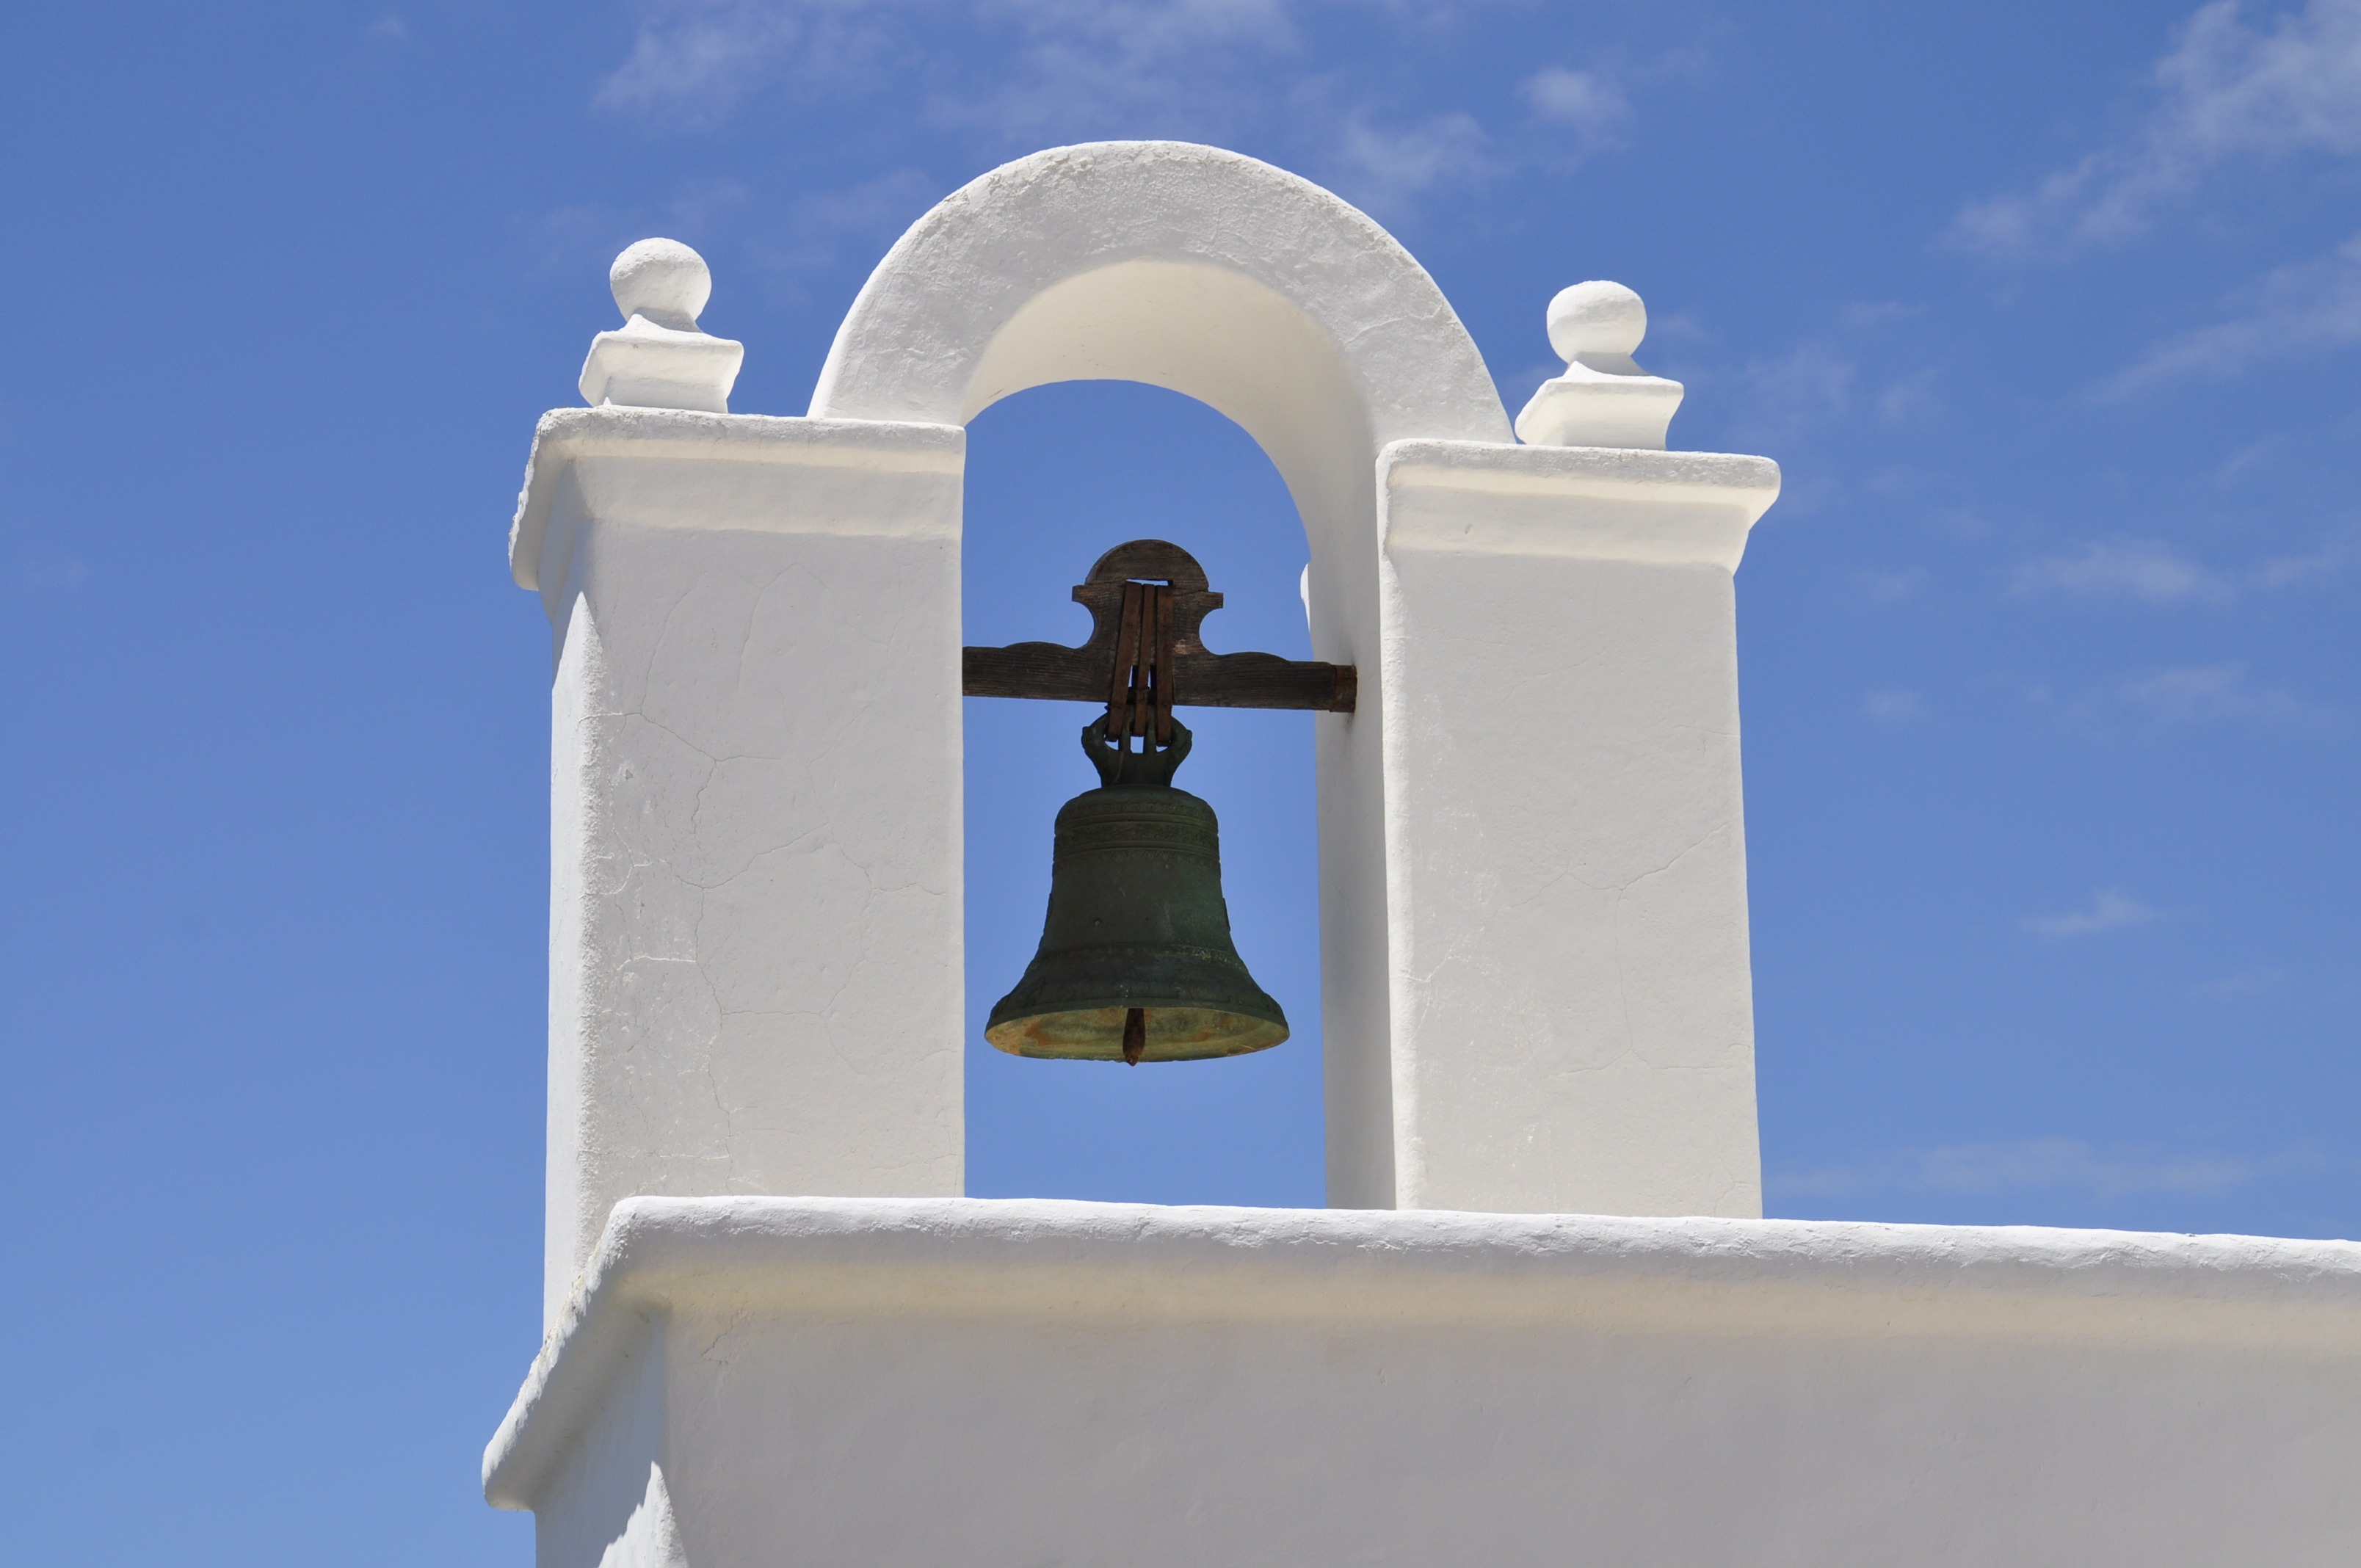
architecture, sky, white, building, daytime, bell, tower, blue, concrete, church bell